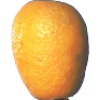
Label: kumquats